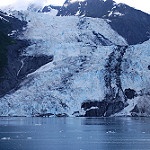
Scene: Outdoor